J. N. Reynolds

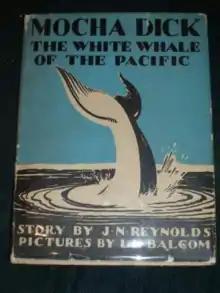
"Mocha Dick, The White Whale of the Pacific", by Jeremiah N. Reynolds, 1932 cover, Charles Scribner's Sons, New York. Illustrations by Lowell LeRoy Balcom.

Born into poverty in Cumberland County Pennsylvania, he moved to Ohio as a child. In his teenage years and early 20s, he did farm labor, taught school, saved his money, and attended Ohio University in Athens, Ohio for three years. He then edited the "Spectator" newspaper in Wilmington, Ohio, but sold his interest in it in about 1823.